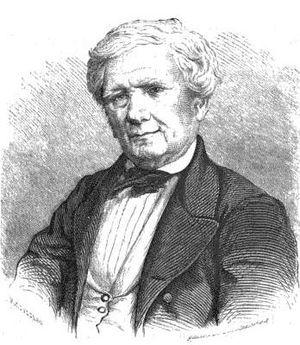
L'occitan ou langue d'oc est une langue romane parlée dans le tiers sud de la France, les Vallées occitanes et Guardia Piemontese en Italie, le Val d'Aran en Espagne et Monaco. L'aire linguistique et culturelle de l'occitan est appelée l’Occitanie ou Pays d'Oc.
Jean Reboul, né le 23 janvier 1796 à Nîmes et mort le 28 mai 1864 dans la même ville, est un poète et homme politique français.